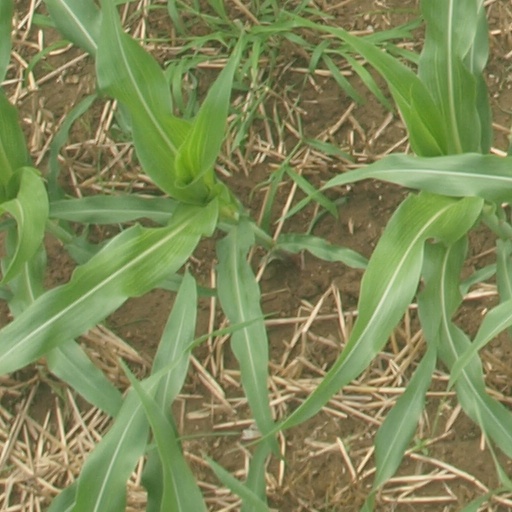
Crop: maize; corn